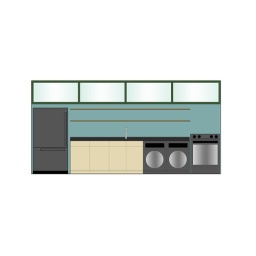
The kitchen is a simple 1 wall design, with below counter washer and dryer, concrete counter tops, and simple (affordable) open shelving